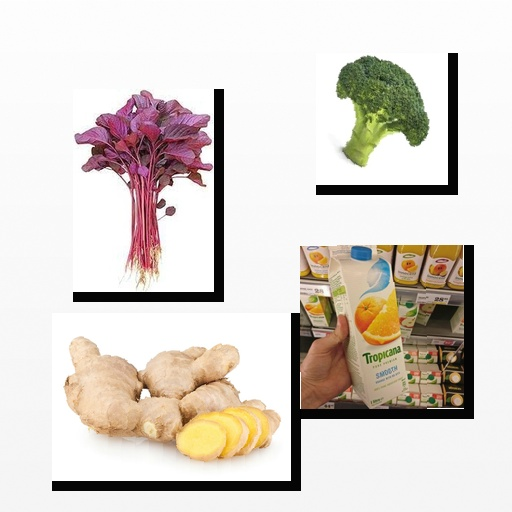
Food items: amaranth, ginger, mixed_juice, broccoli